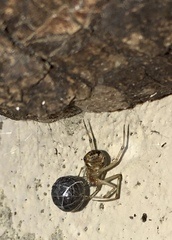
Species: Parasteatoda_tepidariorum